Linwood, New Zealand

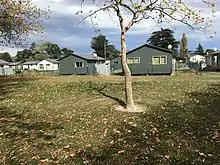
Linwood Park Village

A long established retail section is on Stanmore Road around the intersections with Gloucester and Worcester Streets. It underwent significant upgrading in the 2020s and has been described as an urban village.